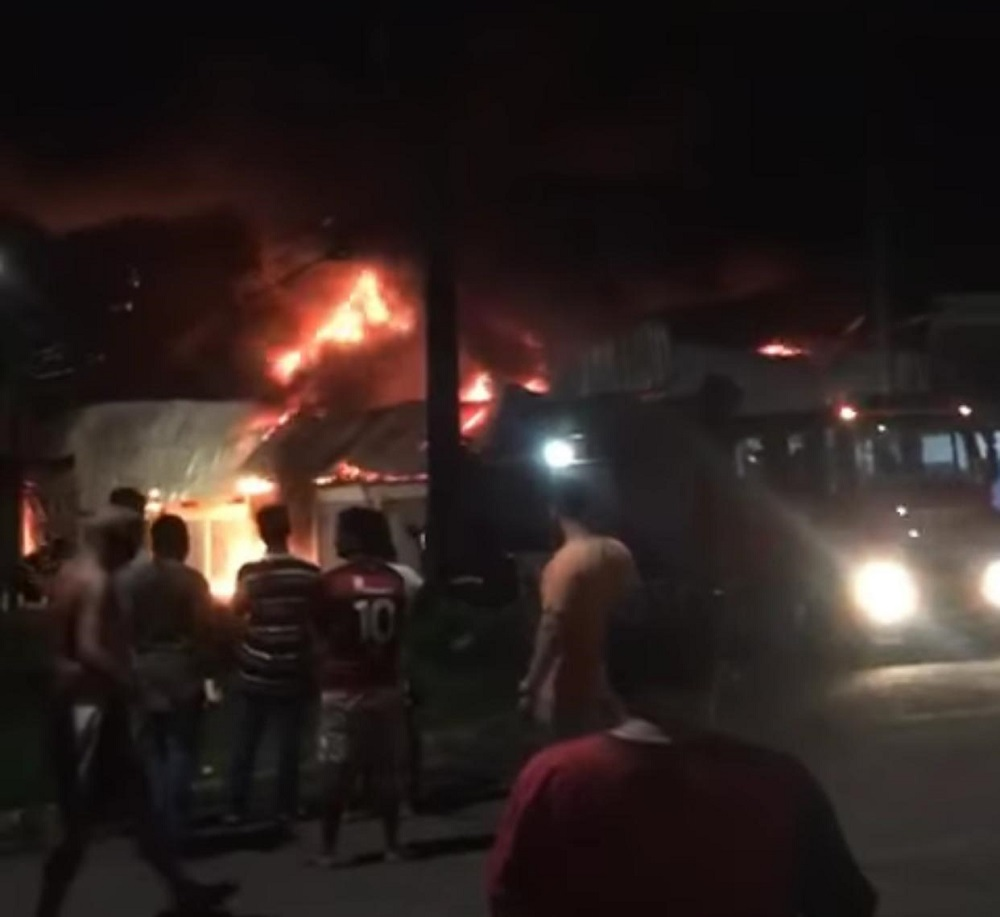
Fire: yes
Smoke: no